Client state

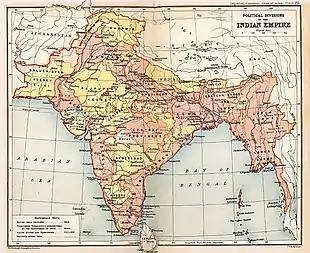
Map of British territories in the Indian subcontinent in 1909 with princely states in yellow

The Indian princely states were nominally sovereign entities in the British Empire and in 1947, were given a choice to either accede to independent India or Pakistan or get independence (the Nizam of Hyderabad did opt for independence but his kingdom was annexed by Indian forces in 1948). Egyptian independence in 1922 ended its brief status as a British protectorate and Iraq was made a kingdom in 1932. But in both cases, the economic and military reality did not amount to full independence, but a status where the local rulers were British clients. Other instances include Africa (e.g. Northern Nigeria under Lord Lugard), and the Unfederated Malay States; the policy of "indirect rule".